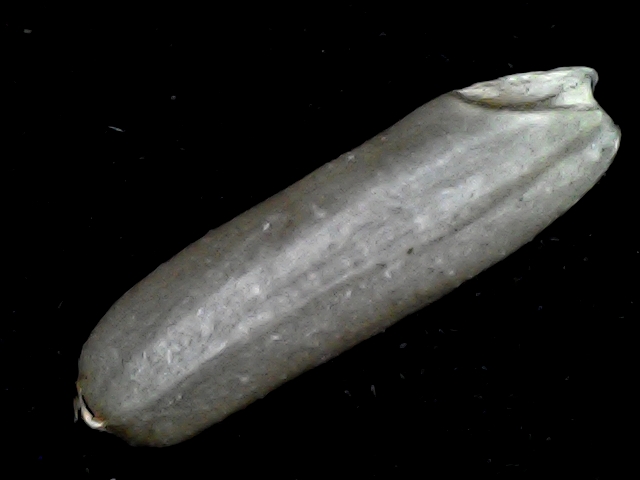
Rice variety: BD87